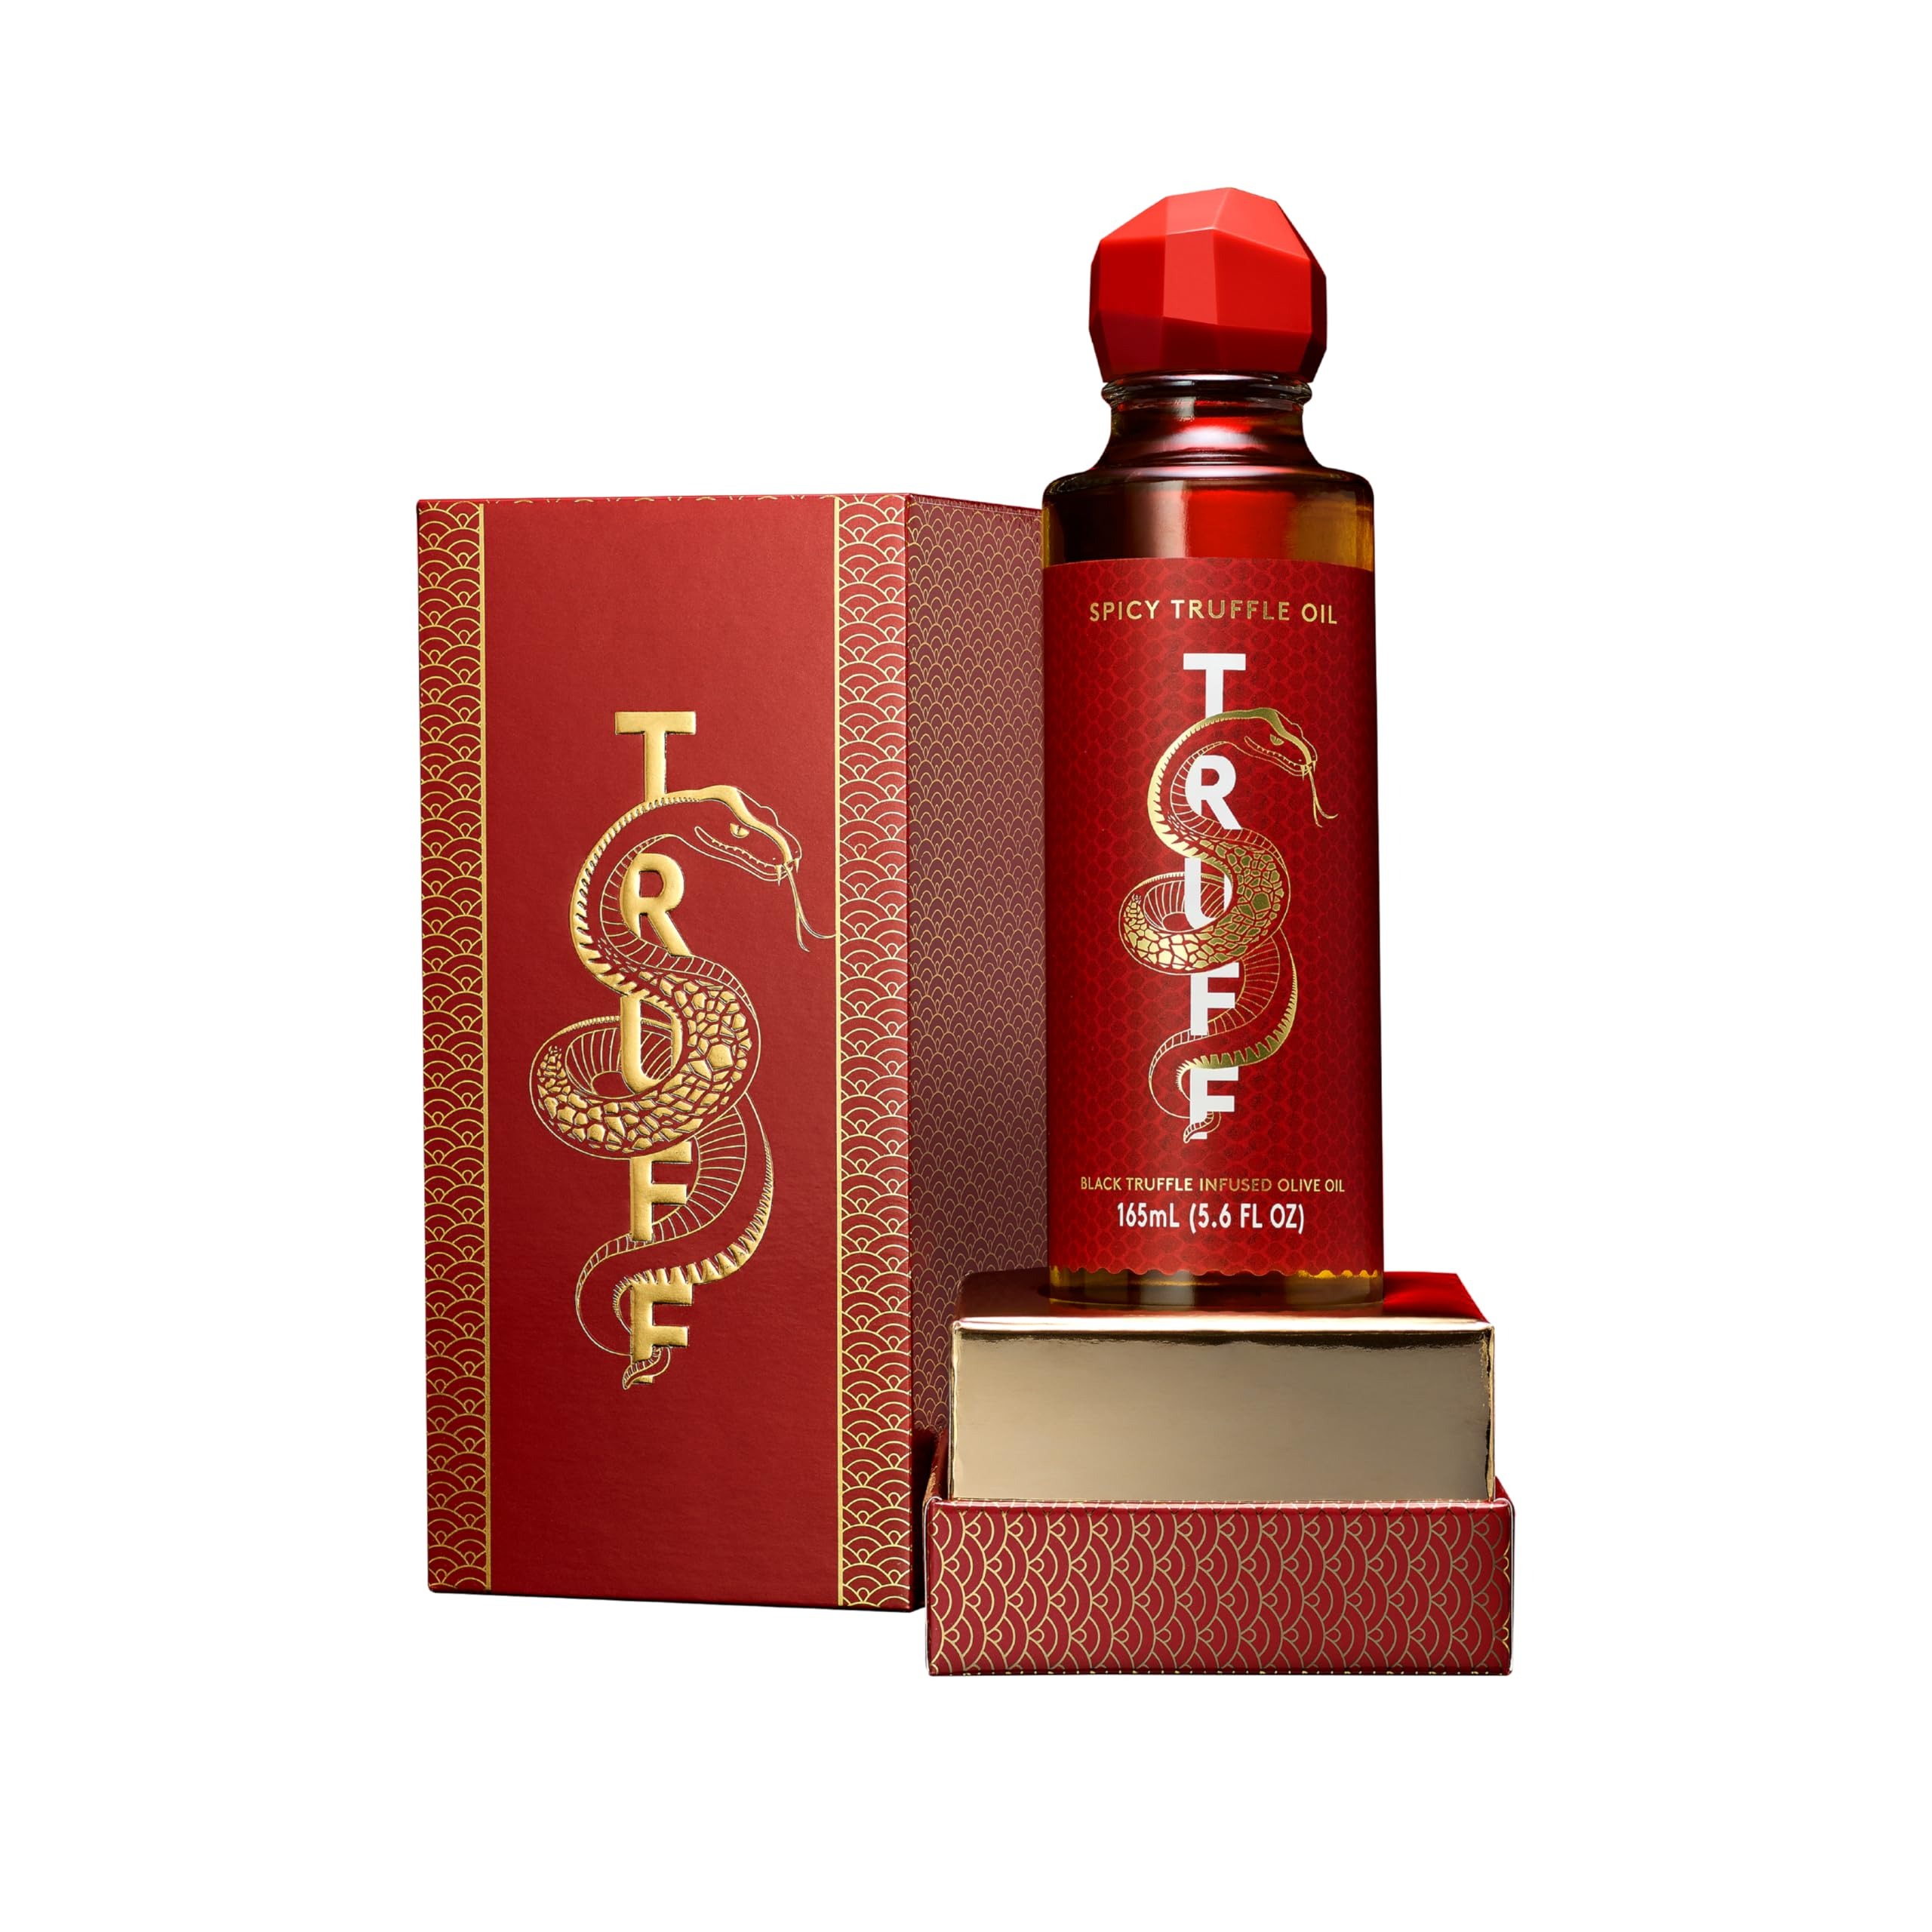
Item Name: TRUFF Spicy Black Truffle Oil - Black Truffle Infused Olive Oil - Gourmet Dressing, Seasoning, Marinade, or Drizzle, Non-GMO, Gluten-Free, 5.6 fl.oz
Bullet Point 1: TRUFF Spicy Black Truffle Oil is a delicate combination of high-quality olive oil, chili pepper oil, and black winter truffle. This Spicy Black Truffle Oil is perfect for drizzling, cooking, or finishing any dish.
Bullet Point 2: ONLY THE BEST INGREDIENTS. This Spicy Black Truffle Oil blends high-quality olive oil, chili pepper oil, and black winter truffle for a perfect balance of heat and rich flavor.
Bullet Point 3: LEVEL UP YOUR DISHES.Whether drizzled over ramen from your favorite takeout spot or added as a finishing touch to your at-home roasted vegetables, the TRUFF Spicy Black Truffle Oil is designed to add a drop of luxury to every meal.
Bullet Point 4: SOPHISTICATION INSIDE AND OUT. TRUFF Spicy Black Truffle Oil is packaged in a beautiful red and gold-foiled VIP box, making it the perfect gift for loved ones, or a great addition to your own culinary collection.
Bullet Point 5: WE CARE ABOUT YOUR TRUFF EXPERIENCE. With ingredients and flavors normally reserved for delicate delicacies and gourmet dining, we always aim for customer satisfaction. If you are unhappy with your purchase, let us know and we’ll be sure to take care of you.
Product Description: TRUFF Spicy Black Truffle Oil is a delicate combination of high-quality olive oil, chili pepper oil, and black winter truffle. This spicy oil is a tribute to the effortless fusion of luxury, tradition, and flavor, making it the perfect way to usher in the Lunar New Year.
Value: 1.0
Unit: Count

Price: 41.985